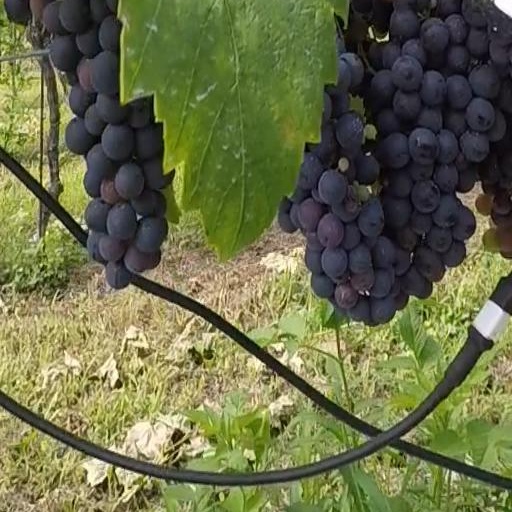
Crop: grape